Diego Valderas

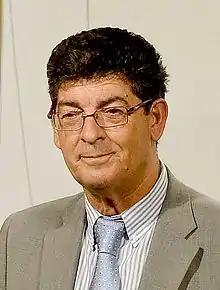

Diego Valderas Sosa (born 25 January 1953) is a Spanish politician of the United Left (IU). He was the first democratically elected mayor of his hometown of Bollullos Par del Condado in the Province of Huelva (1979–1994) and a member of the Parliament of Andalusia (1986–2000; 2008–2015). He was the general coordinator of the United Left/The Greens–Assembly for Andalusia (IULV–CA) from 2000 to 2013, the President of the Parliament of Andalusia (1994–1996) and the Vice President of the Regional Government of Andalusia (2012–2015).